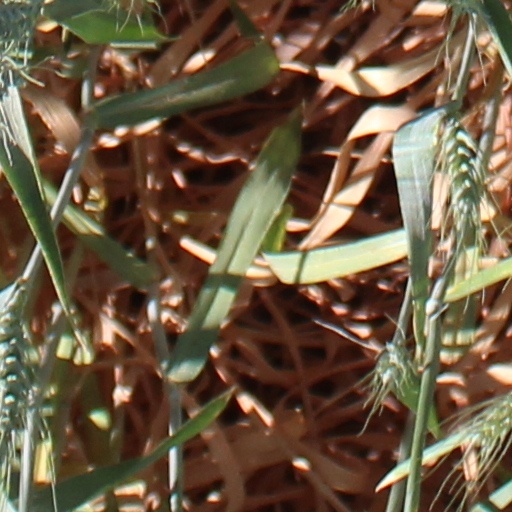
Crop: wheat